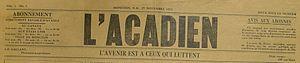
Le premier numéro du journal L'Acadien.
Les médias, en particulier la presse écrite, ont joué un rôle important dans le développement de la culture acadienne à partir du milieu du XIXᵉ siècle et ont souvent été au centre des aspirations politiques et économiques. Les Acadiens sont généralement minoritaires et moins fortunés que leurs compatriotes, ce qui a influencé l'histoire des médias en Acadie.